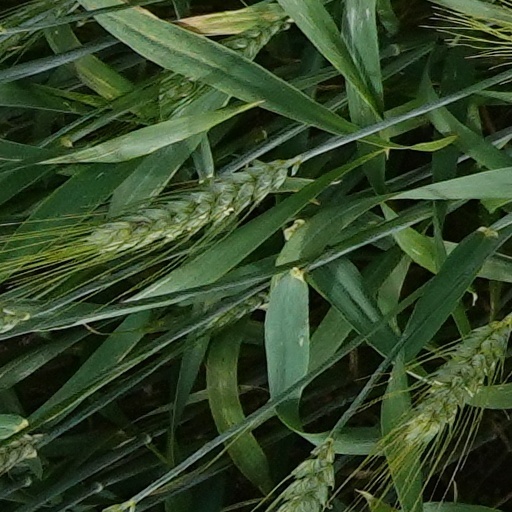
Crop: wheat